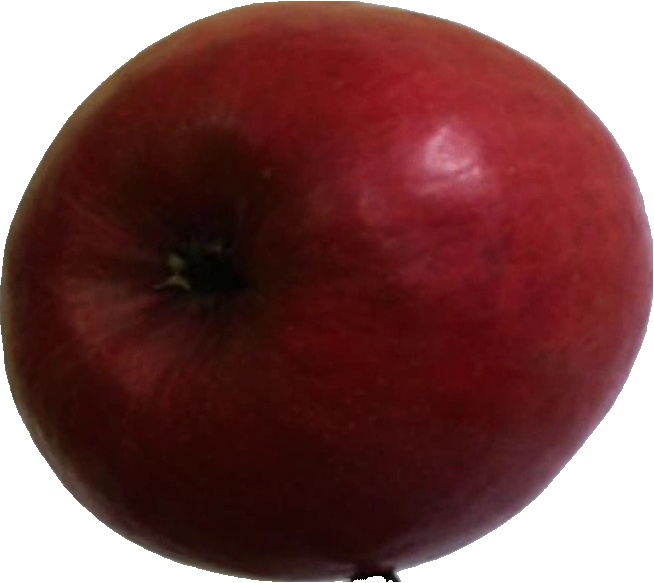
Label: apple_crimson_snow_1